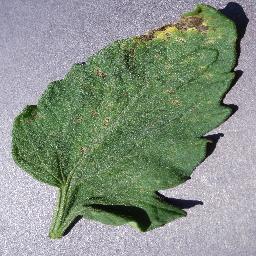
Label: Tomato___Septoria_leaf_spot